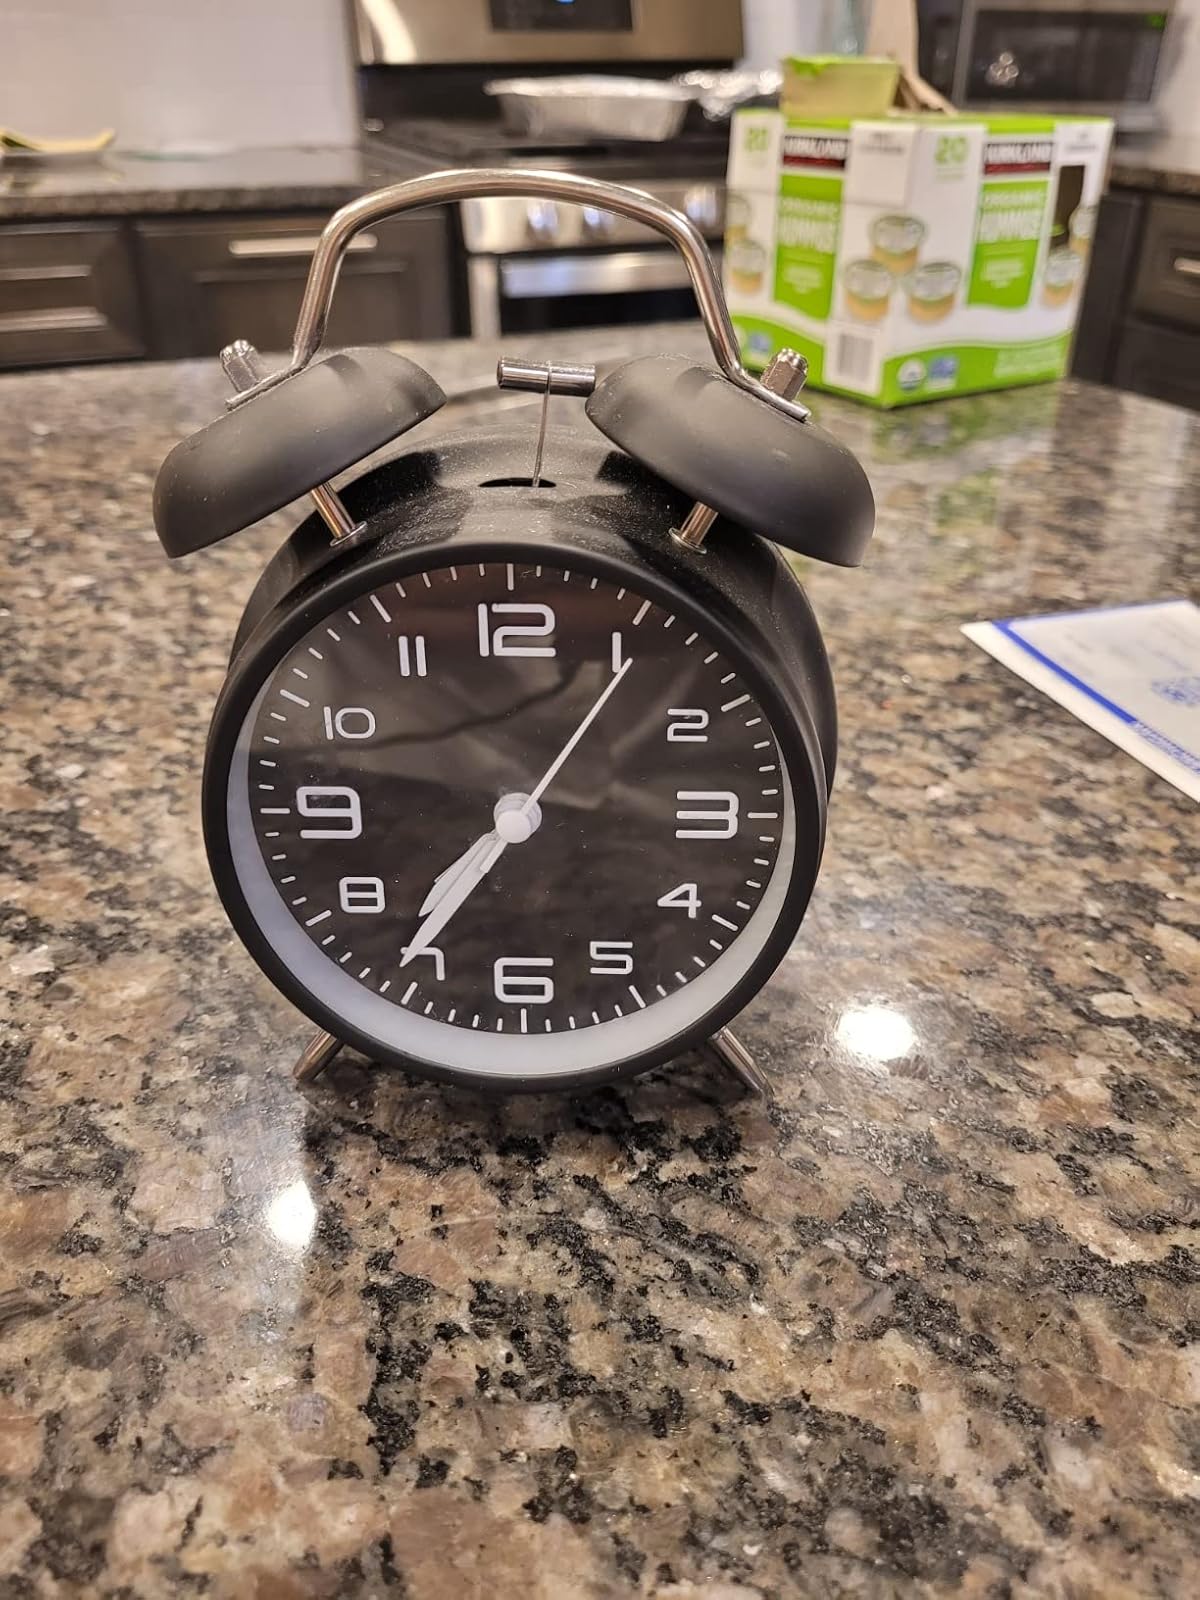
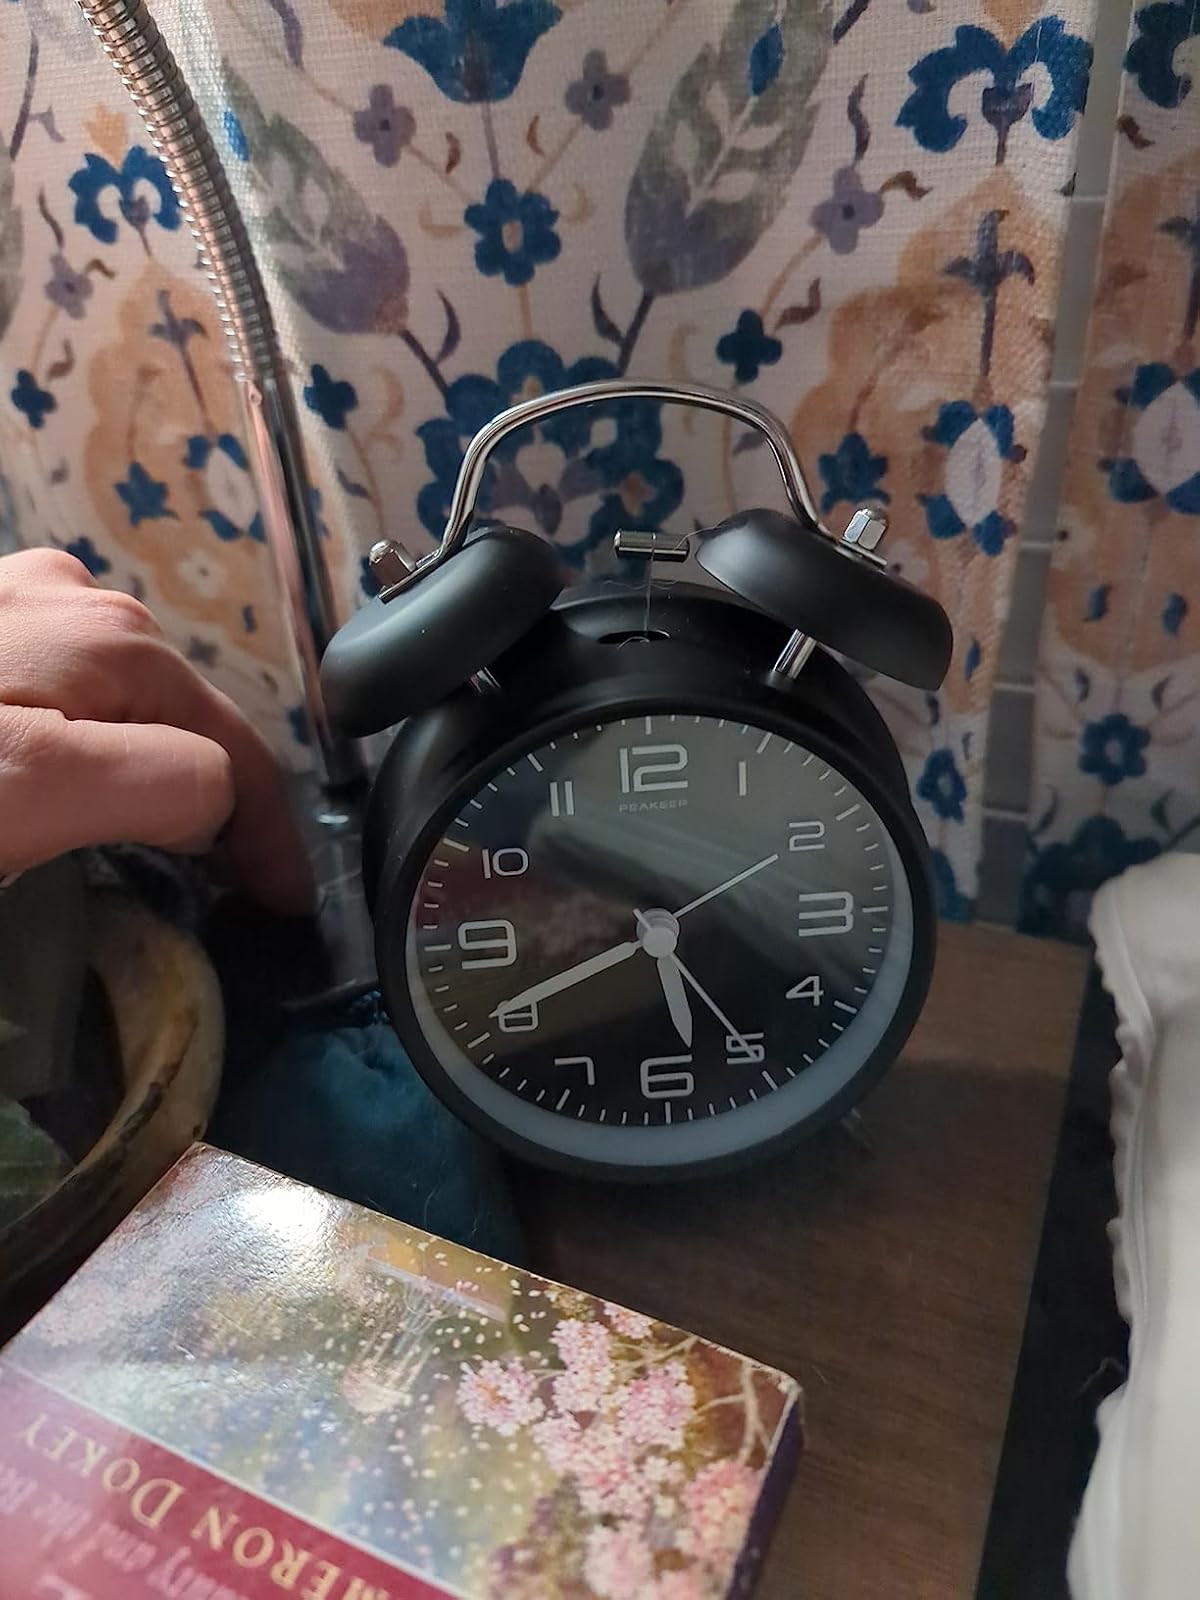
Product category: clock
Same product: yes